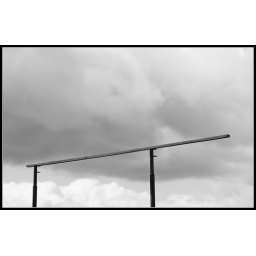
Silhouette of the high bar used for weight-throwing contests against the sky, black and white